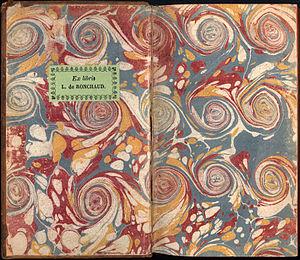
Le papier marbré est un papier décoré dont les motifs imitent ceux du marbre ou d'autres roches, et qui est utilisé notamment en reliure.